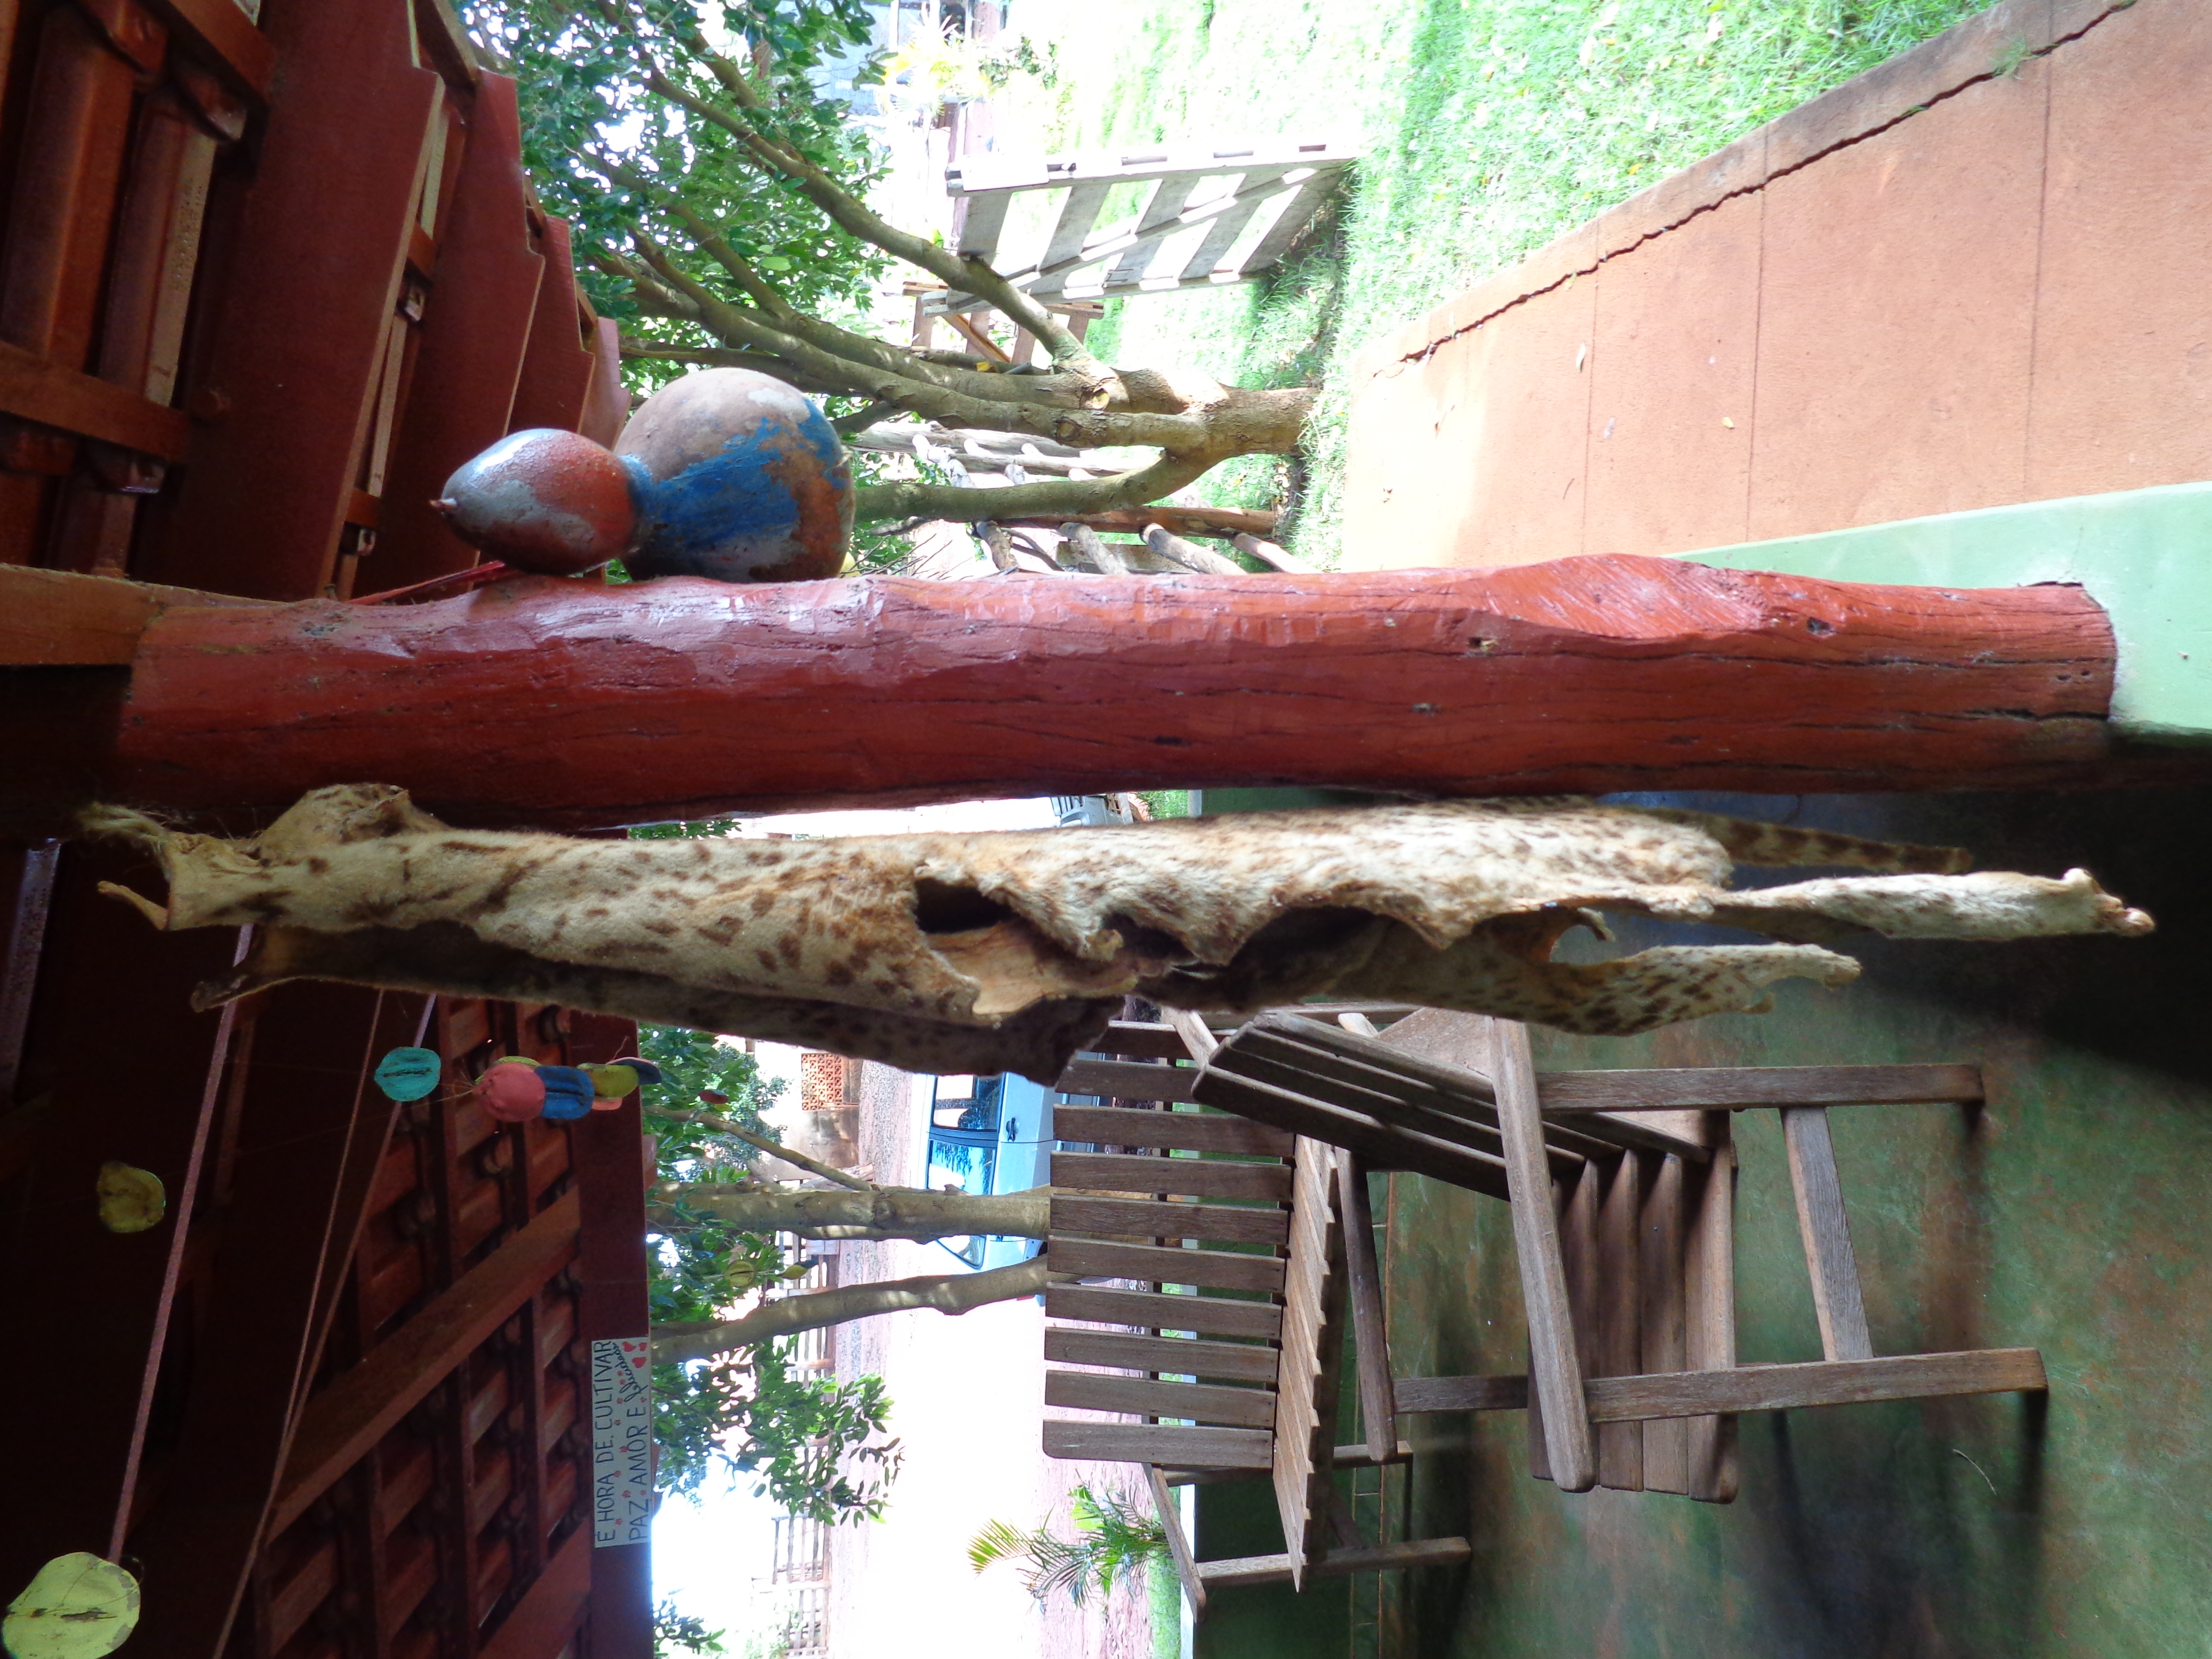
natural